The Mikado

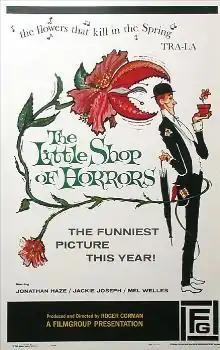
Film poster for "The Little Shop of Horrors" parodying the song "The Flowers that Bloom in the Spring, Tra la!" changing the word "bloom" to "kill"

"The Mikado" is a villainous vigilante in the comic book superhero series "The Question", by Denny O'Neil and Denys Cowan. He dons a Japanese mask and kills malefactors in appropriate ways – letting "the punishment fit the crime". In 1888, Ed J. Smith wrote a stage parody of "The Mikado" called "The Capitalist; or, The City of Fort Worth" to encourage capital investment in Fort Worth, Texas. The 2-8-2 railroad locomotive was renamed "The Mikado" when a U.S. production run of these locomotives was shipped to Japan in 1893. Fans even decorated "Mikado" rooms in their homes, and "Mikado" clubs were established across America. In 1886, a community in the state of Michigan was named Mikado.